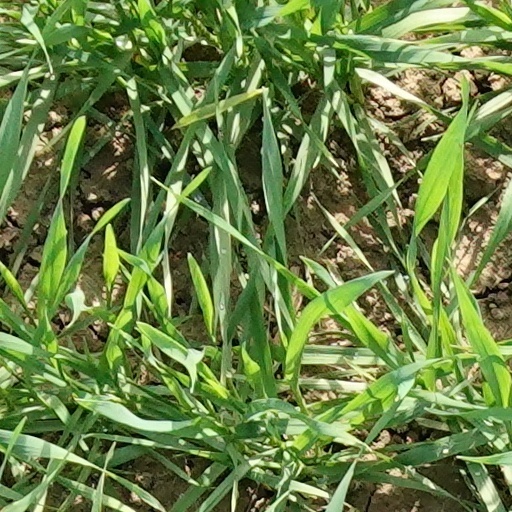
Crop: wheat